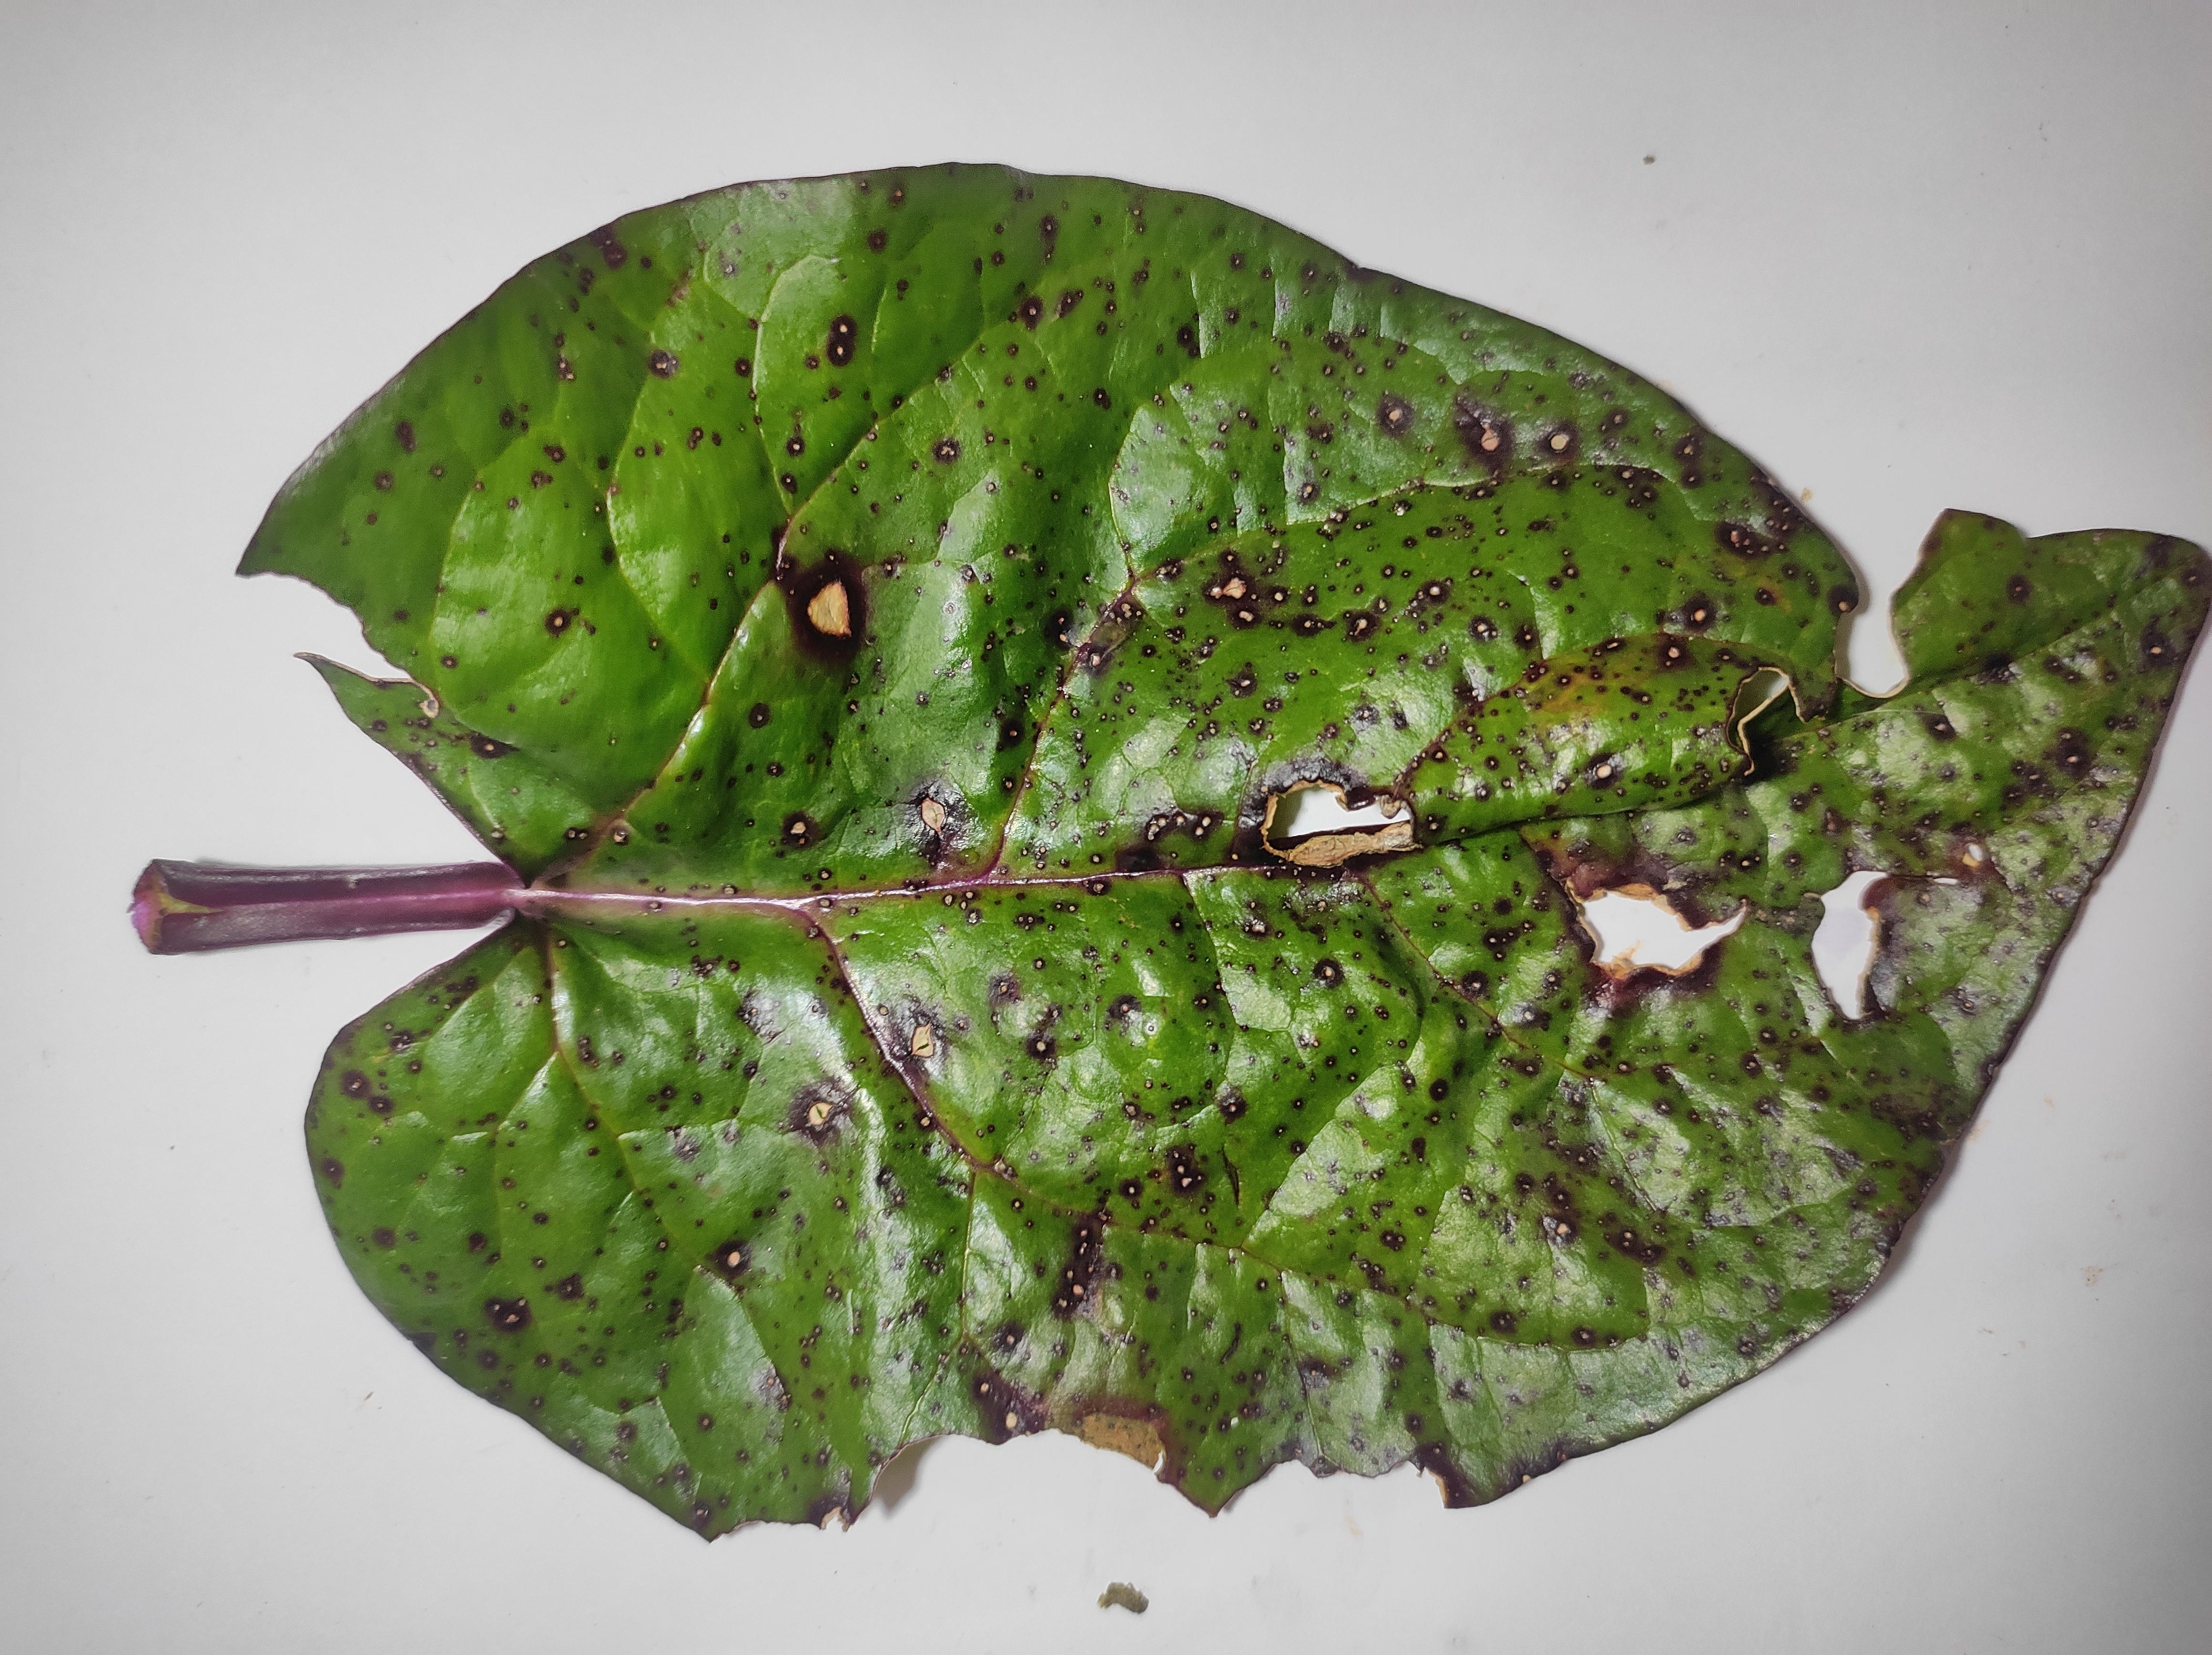
Label: straw_mite